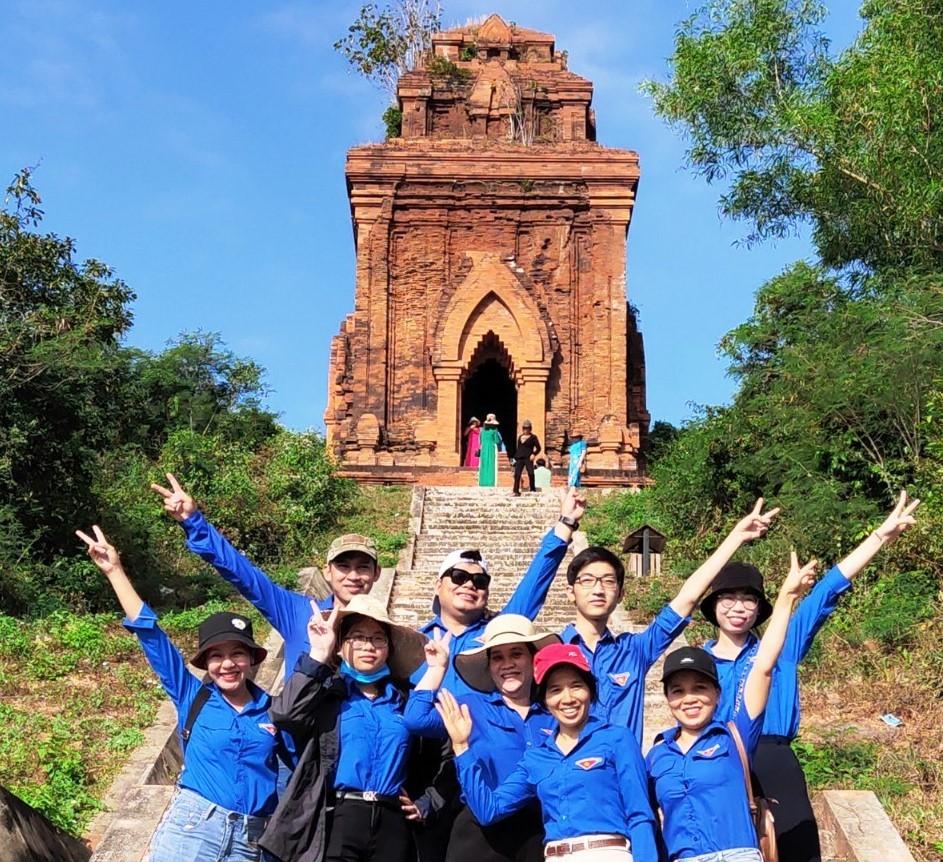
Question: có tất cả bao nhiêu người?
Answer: có mười bốn người